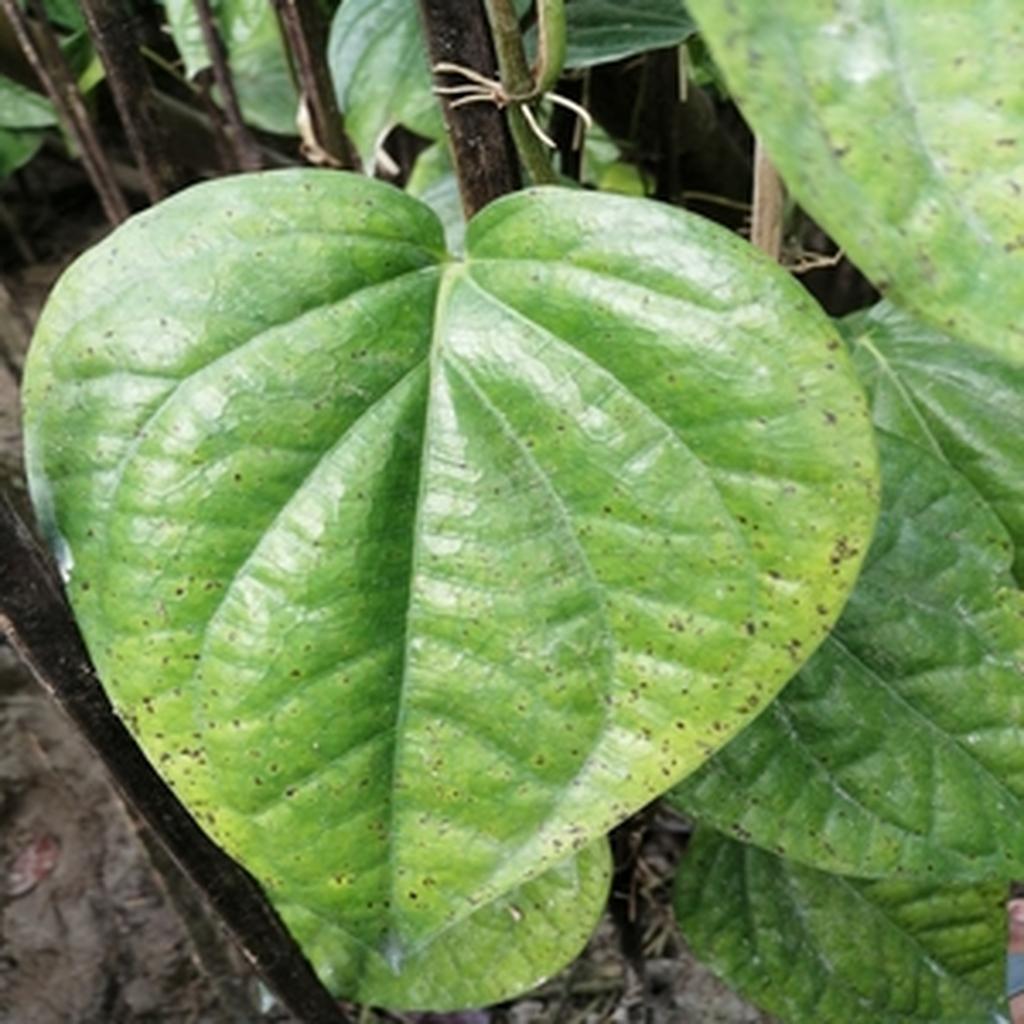
Label: Leaf_Spot